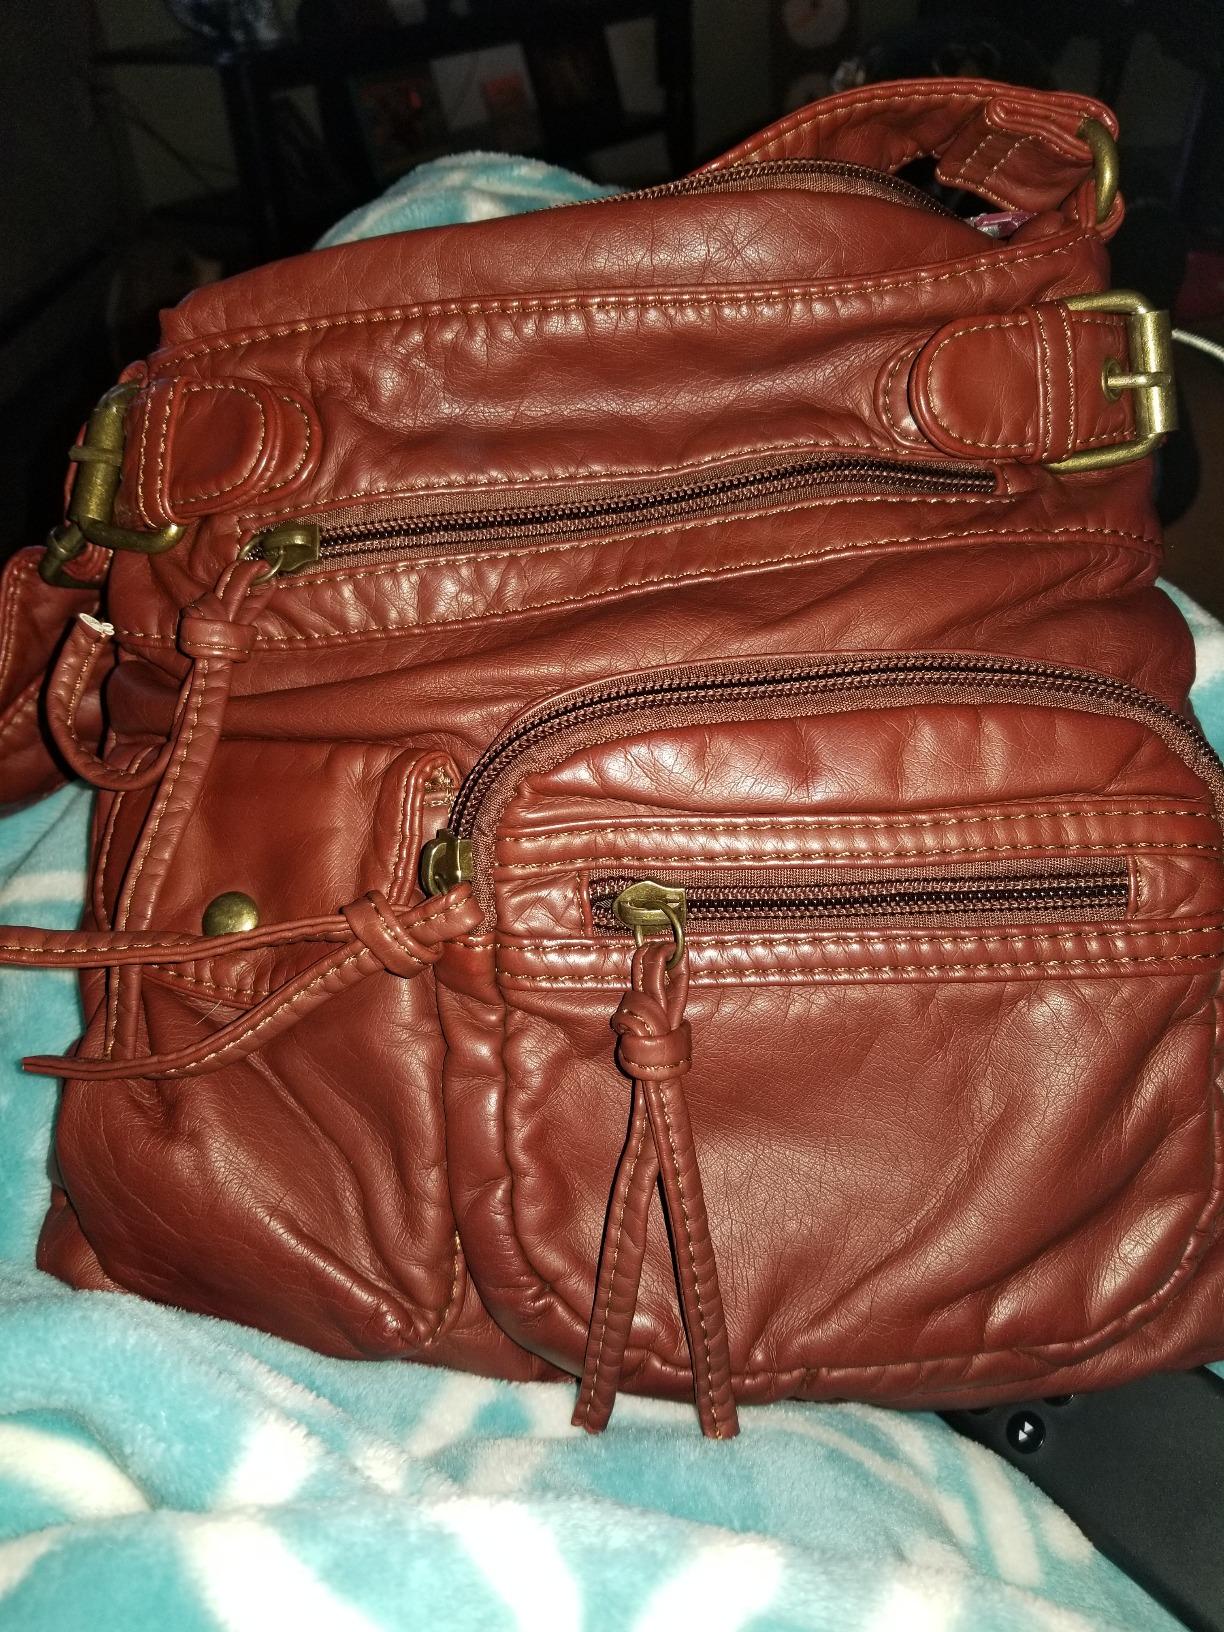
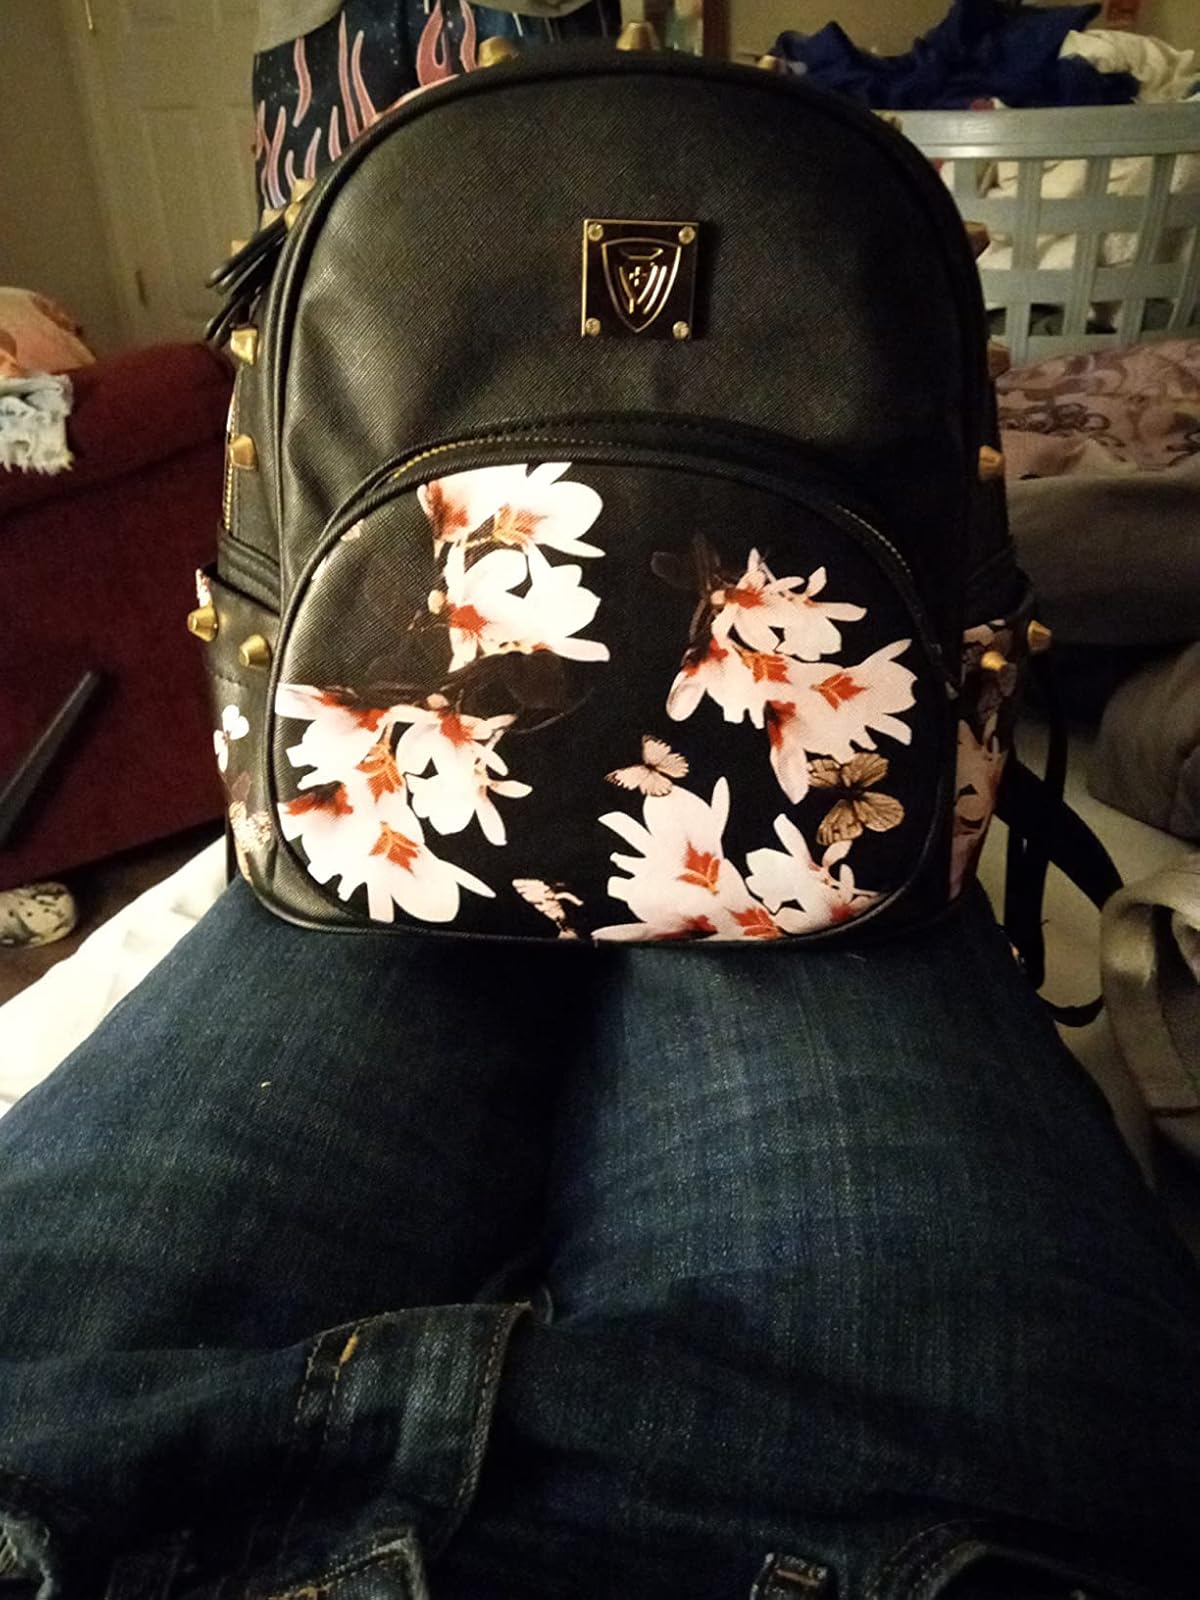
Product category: accessories_handbag
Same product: no